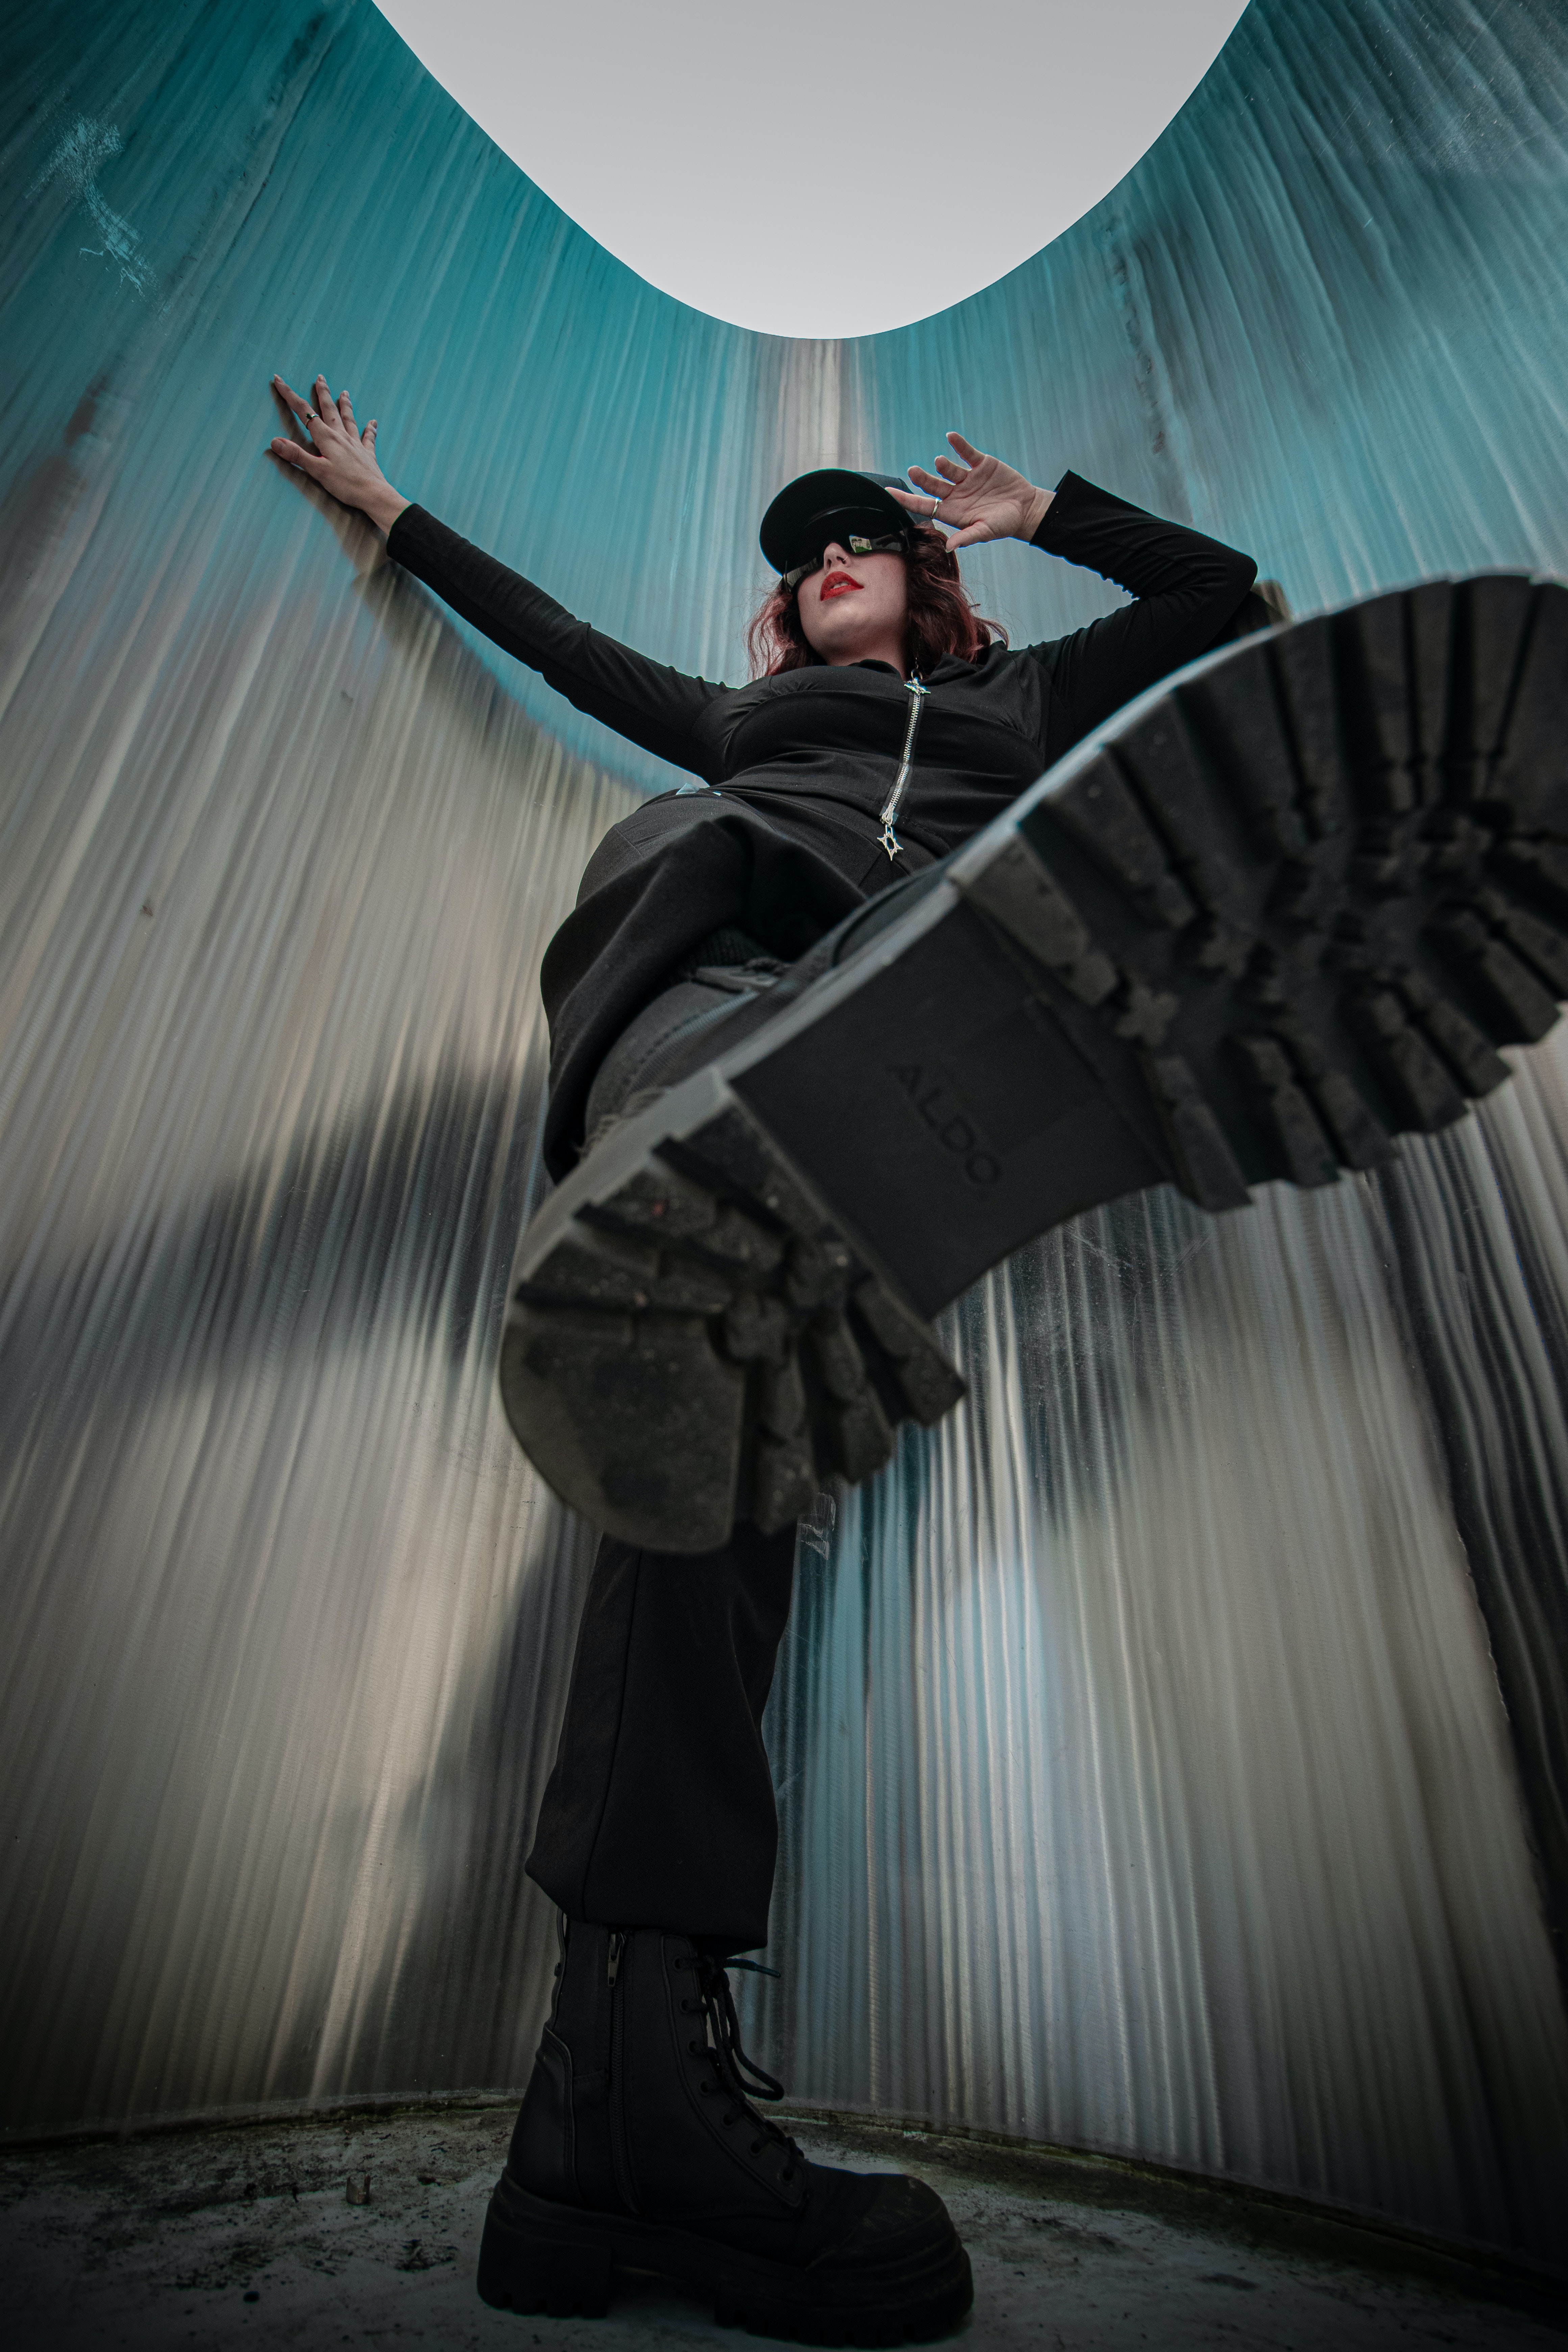
woman, flash photography, cool, art, darkness, fictional character, costume, formal wear, cg artwork, fashion design, human leg, boot, cosplay, shadow, goth subculture, photo shoot, wing, fiction